List of Blue Grass Boys members

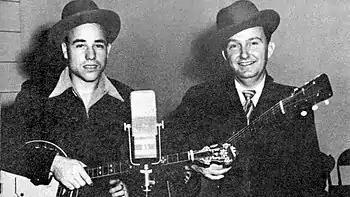
Earl Scruggs (left) and Lester Flatt (right) joined Monroe's band in 1945 and remained until 1948.

After eight years performing as part of the Monroe Brothers with older brother Charlie, mandolinist Bill Monroe moved to Memphis, Tennessee in the summer of 1938 to form his own group. The first musician he hired was fiddler Bob "Handy" Jamieson in early July, who was soon followed by guitarist Bill Wesbrooks and bassist Chuck Haire, the two of whom shared lead vocal duties. The new quartet relocated to Little Rock, Arkansas, where they performed on radio station KARK from July 15 to August 12 under the name of the Kentucky Blue Grass Boys. A second stint of eight weeks followed from September 26 to November 16, during which time they were named Bill Monroe and the Kentuckians. Once this spell had finished, Monroe moved again — this time to Atlanta, Georgia — to start a new version of his band.